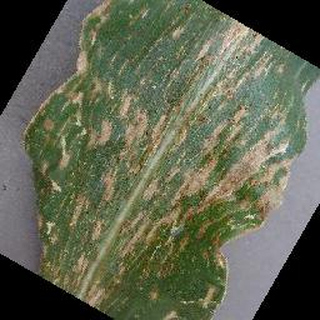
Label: corn_cercospora_leaf_spot